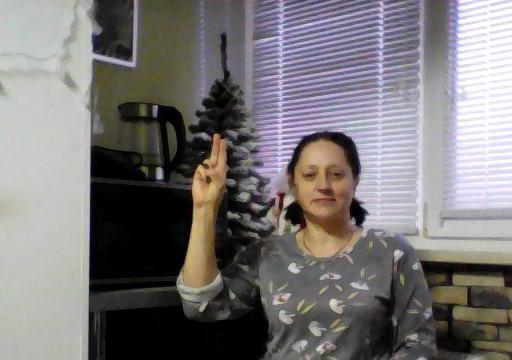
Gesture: two_up